Chōshi Station

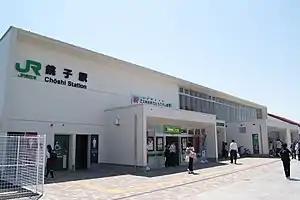
Chōshi Station exterior in May 2018

is an interchange passenger railway station in the city of Chōshi, Chiba, Japan, operated by the East Japan Railway Company (JR East) and also used by the private railway operator Choshi Electric Railway.